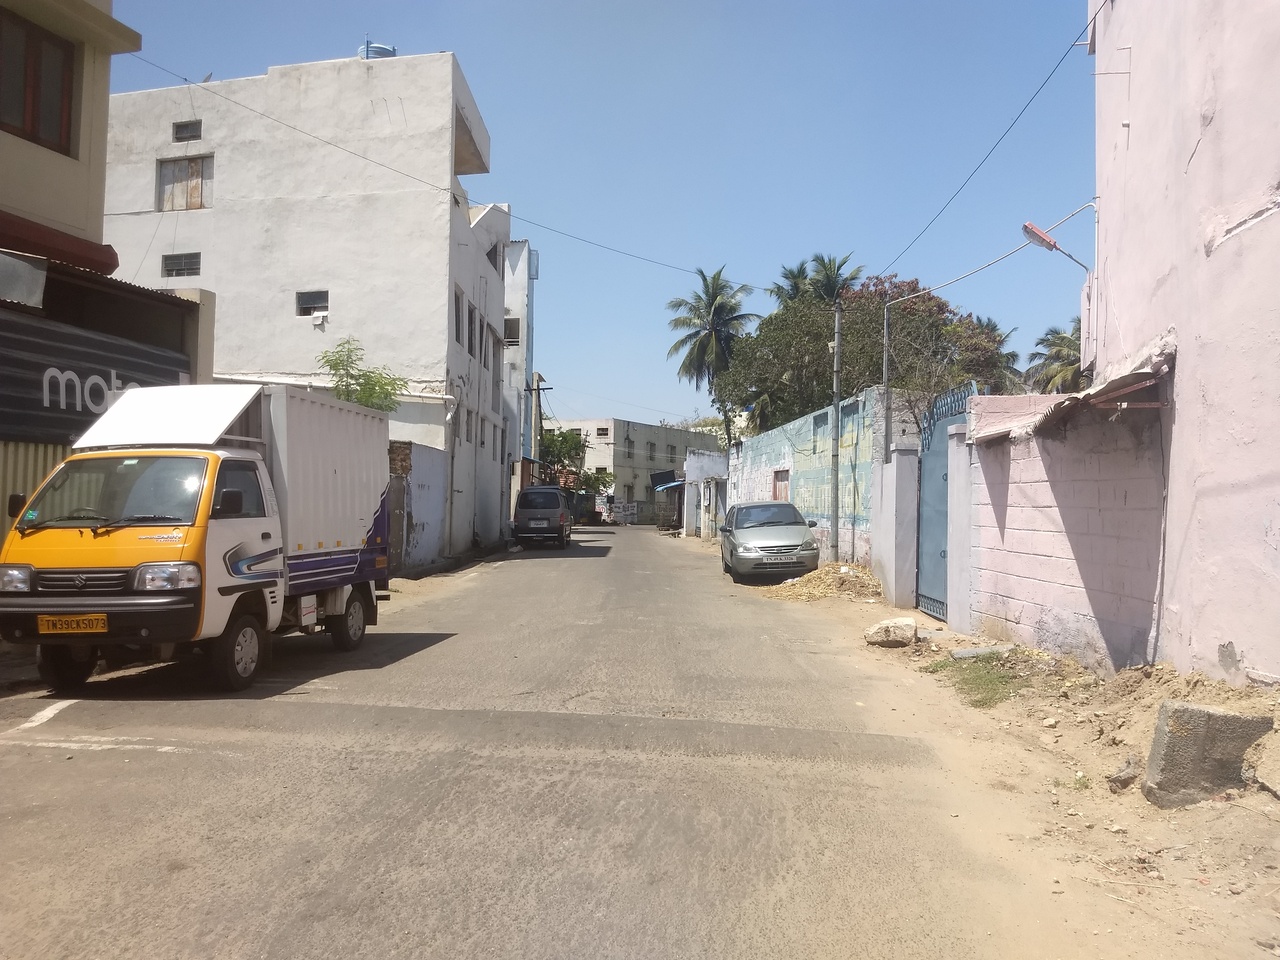
Empty streets near  Eswaran Temple Street, Near Old Bus Stand, Tiruppur.